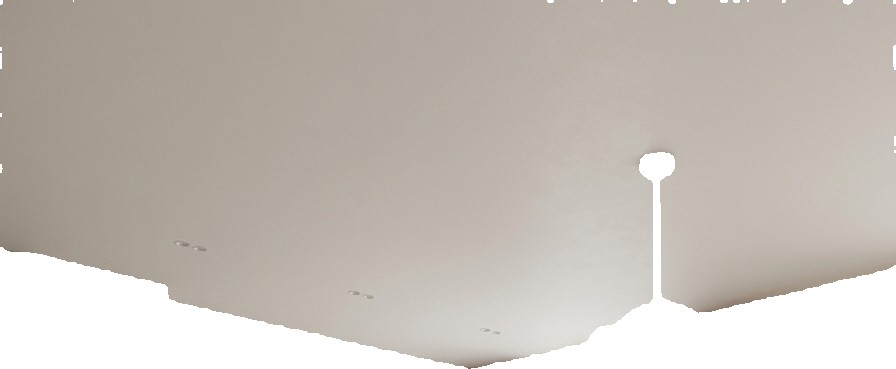
Surface category: ceiling